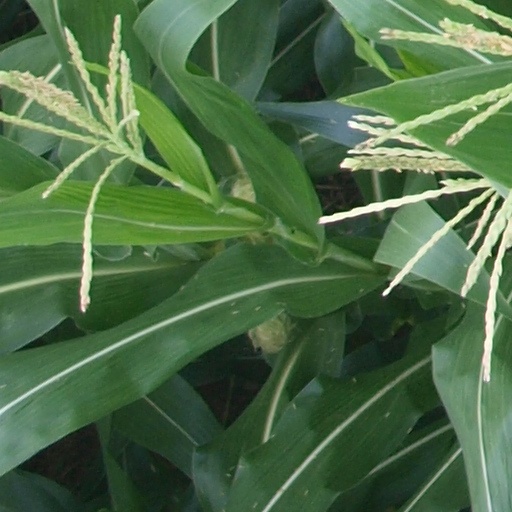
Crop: maize; corn